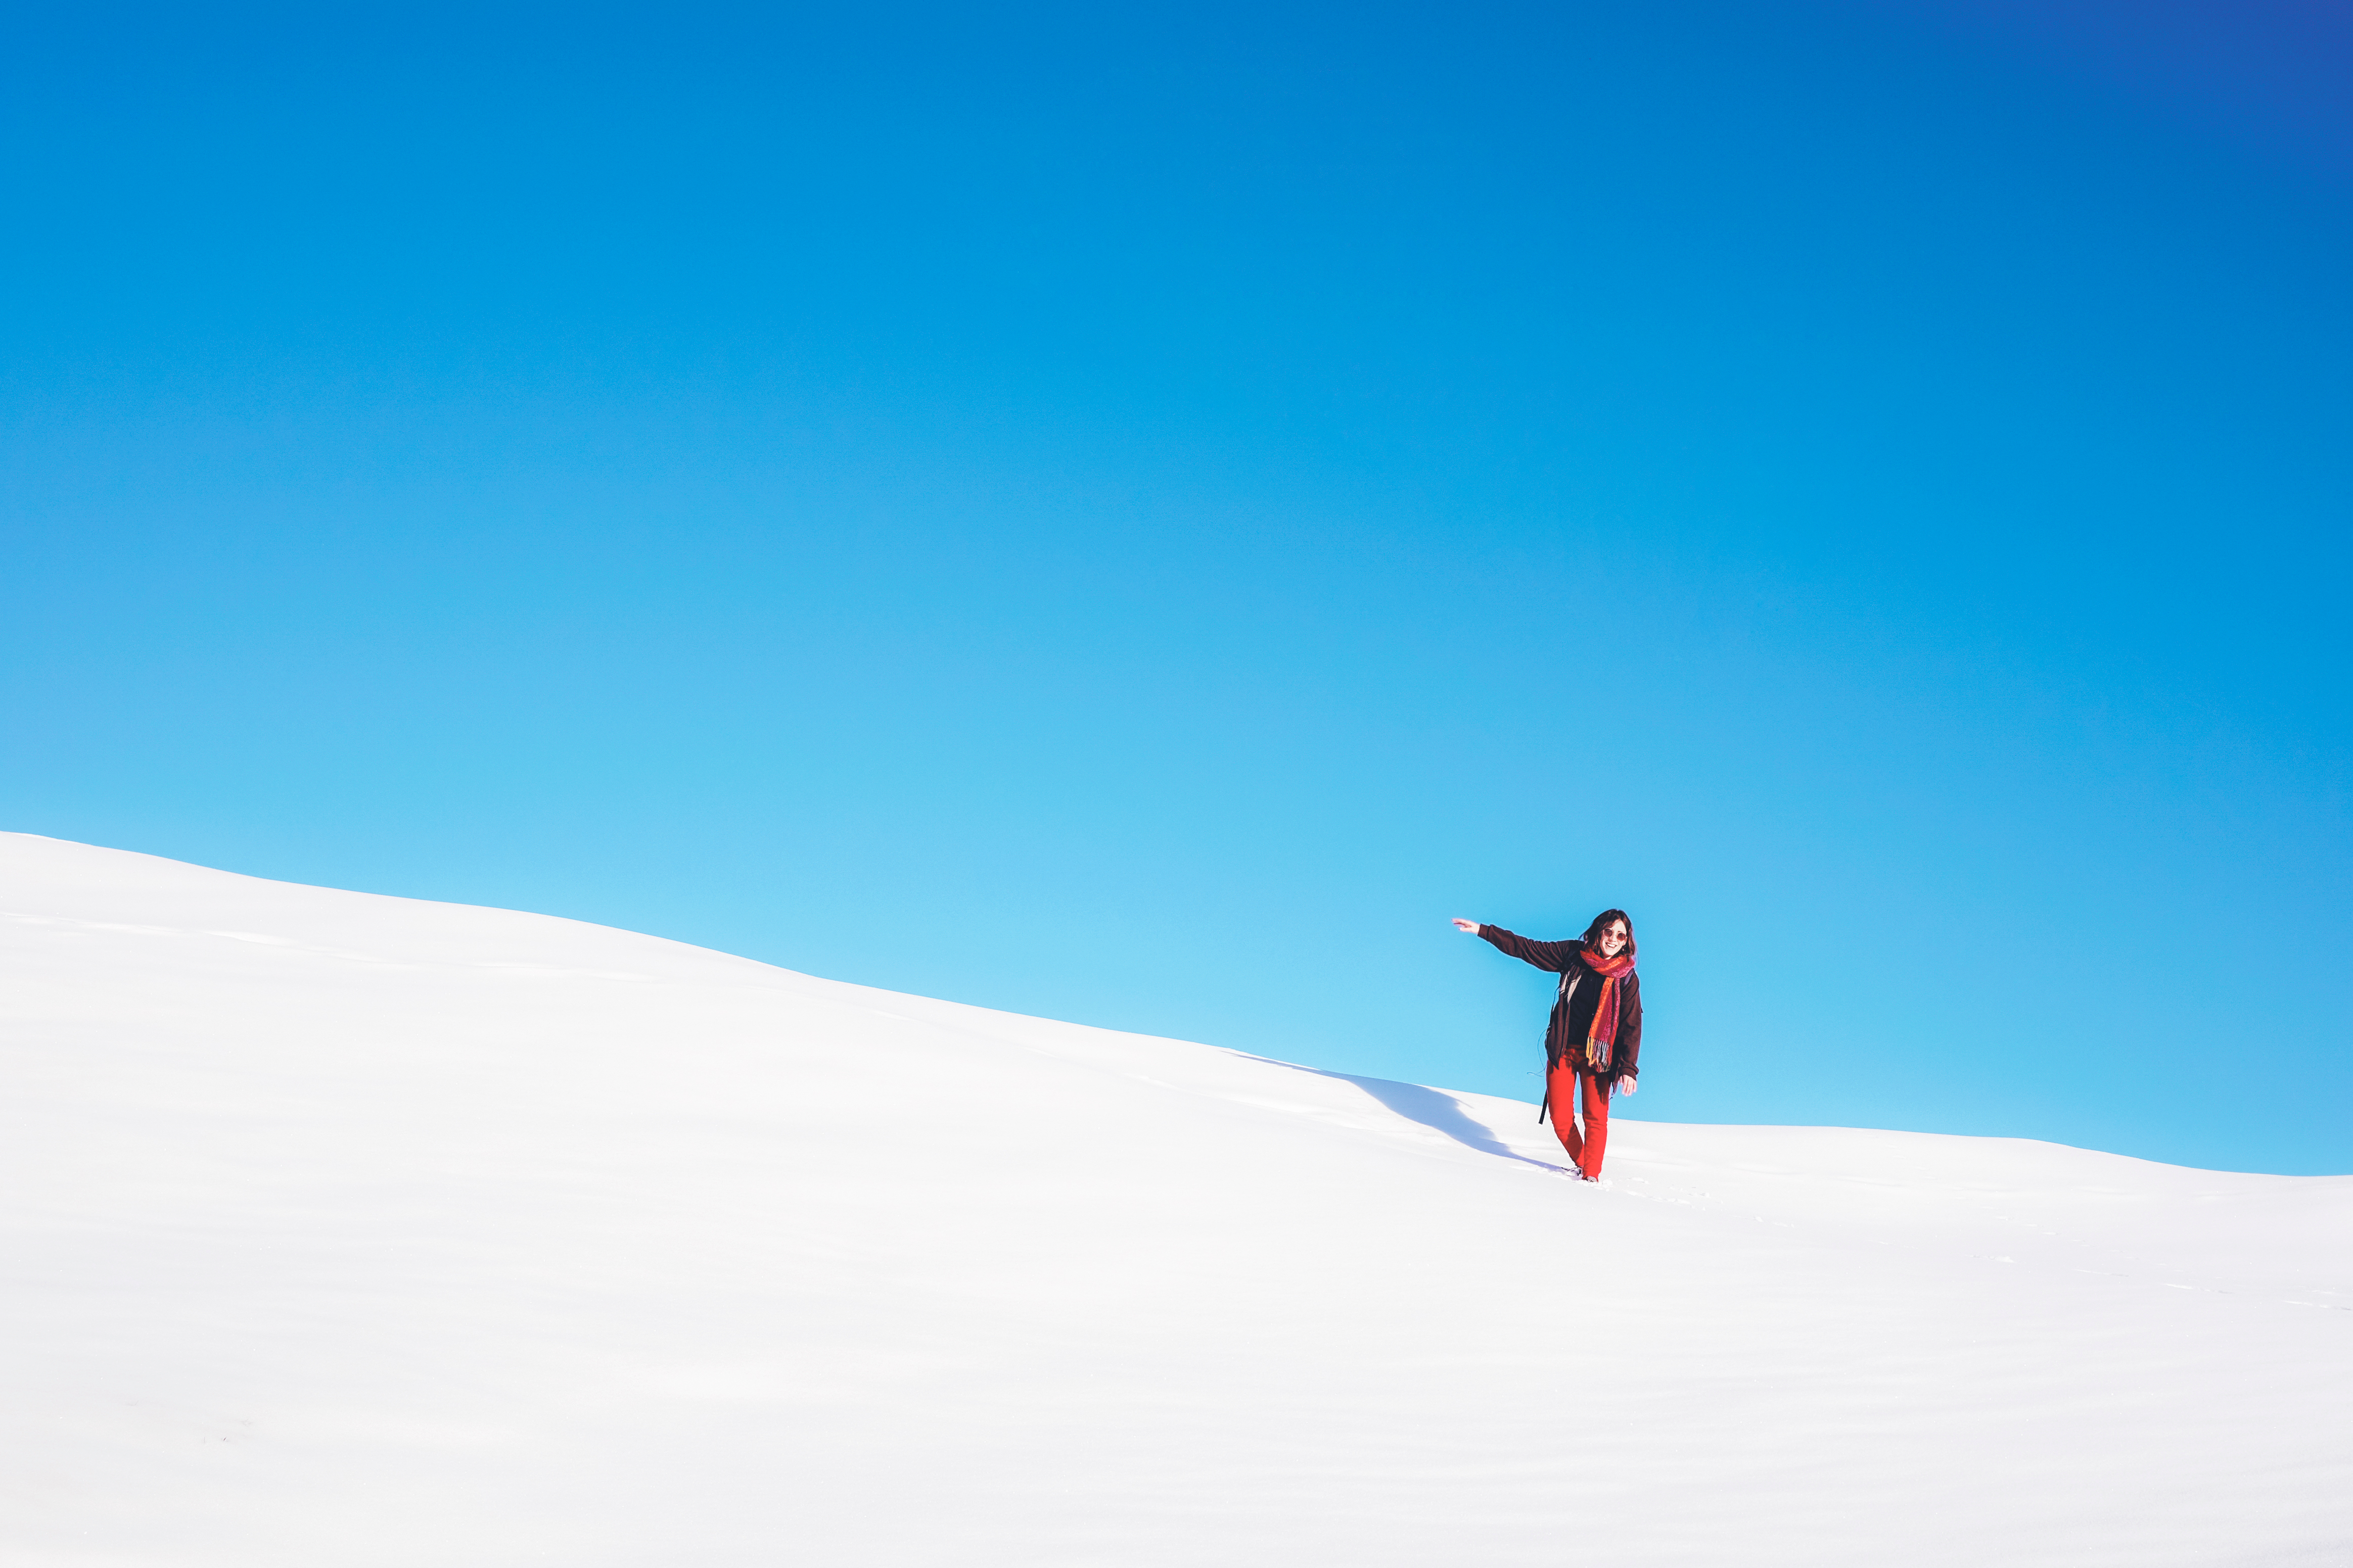
mountain, woman, female, blue, snowboard, extreme sport, skiing, lady, blue sky, white sand, winter sport, sports, snowboarding, ski touring, ski mountaineering, atmosphere of earth, boardsport